Malcolm Forsyth

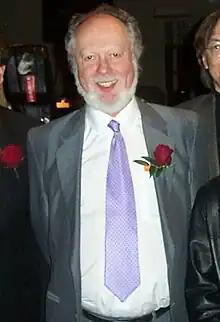
Forsyth in 2005

Malcolm Forsyth, (December 8, 1936 – July 5, 2011) was a South African and Canadian trombonist and composer. His daughter is former National Arts Centre Orchestra principal cellist Amanda Forsyth.